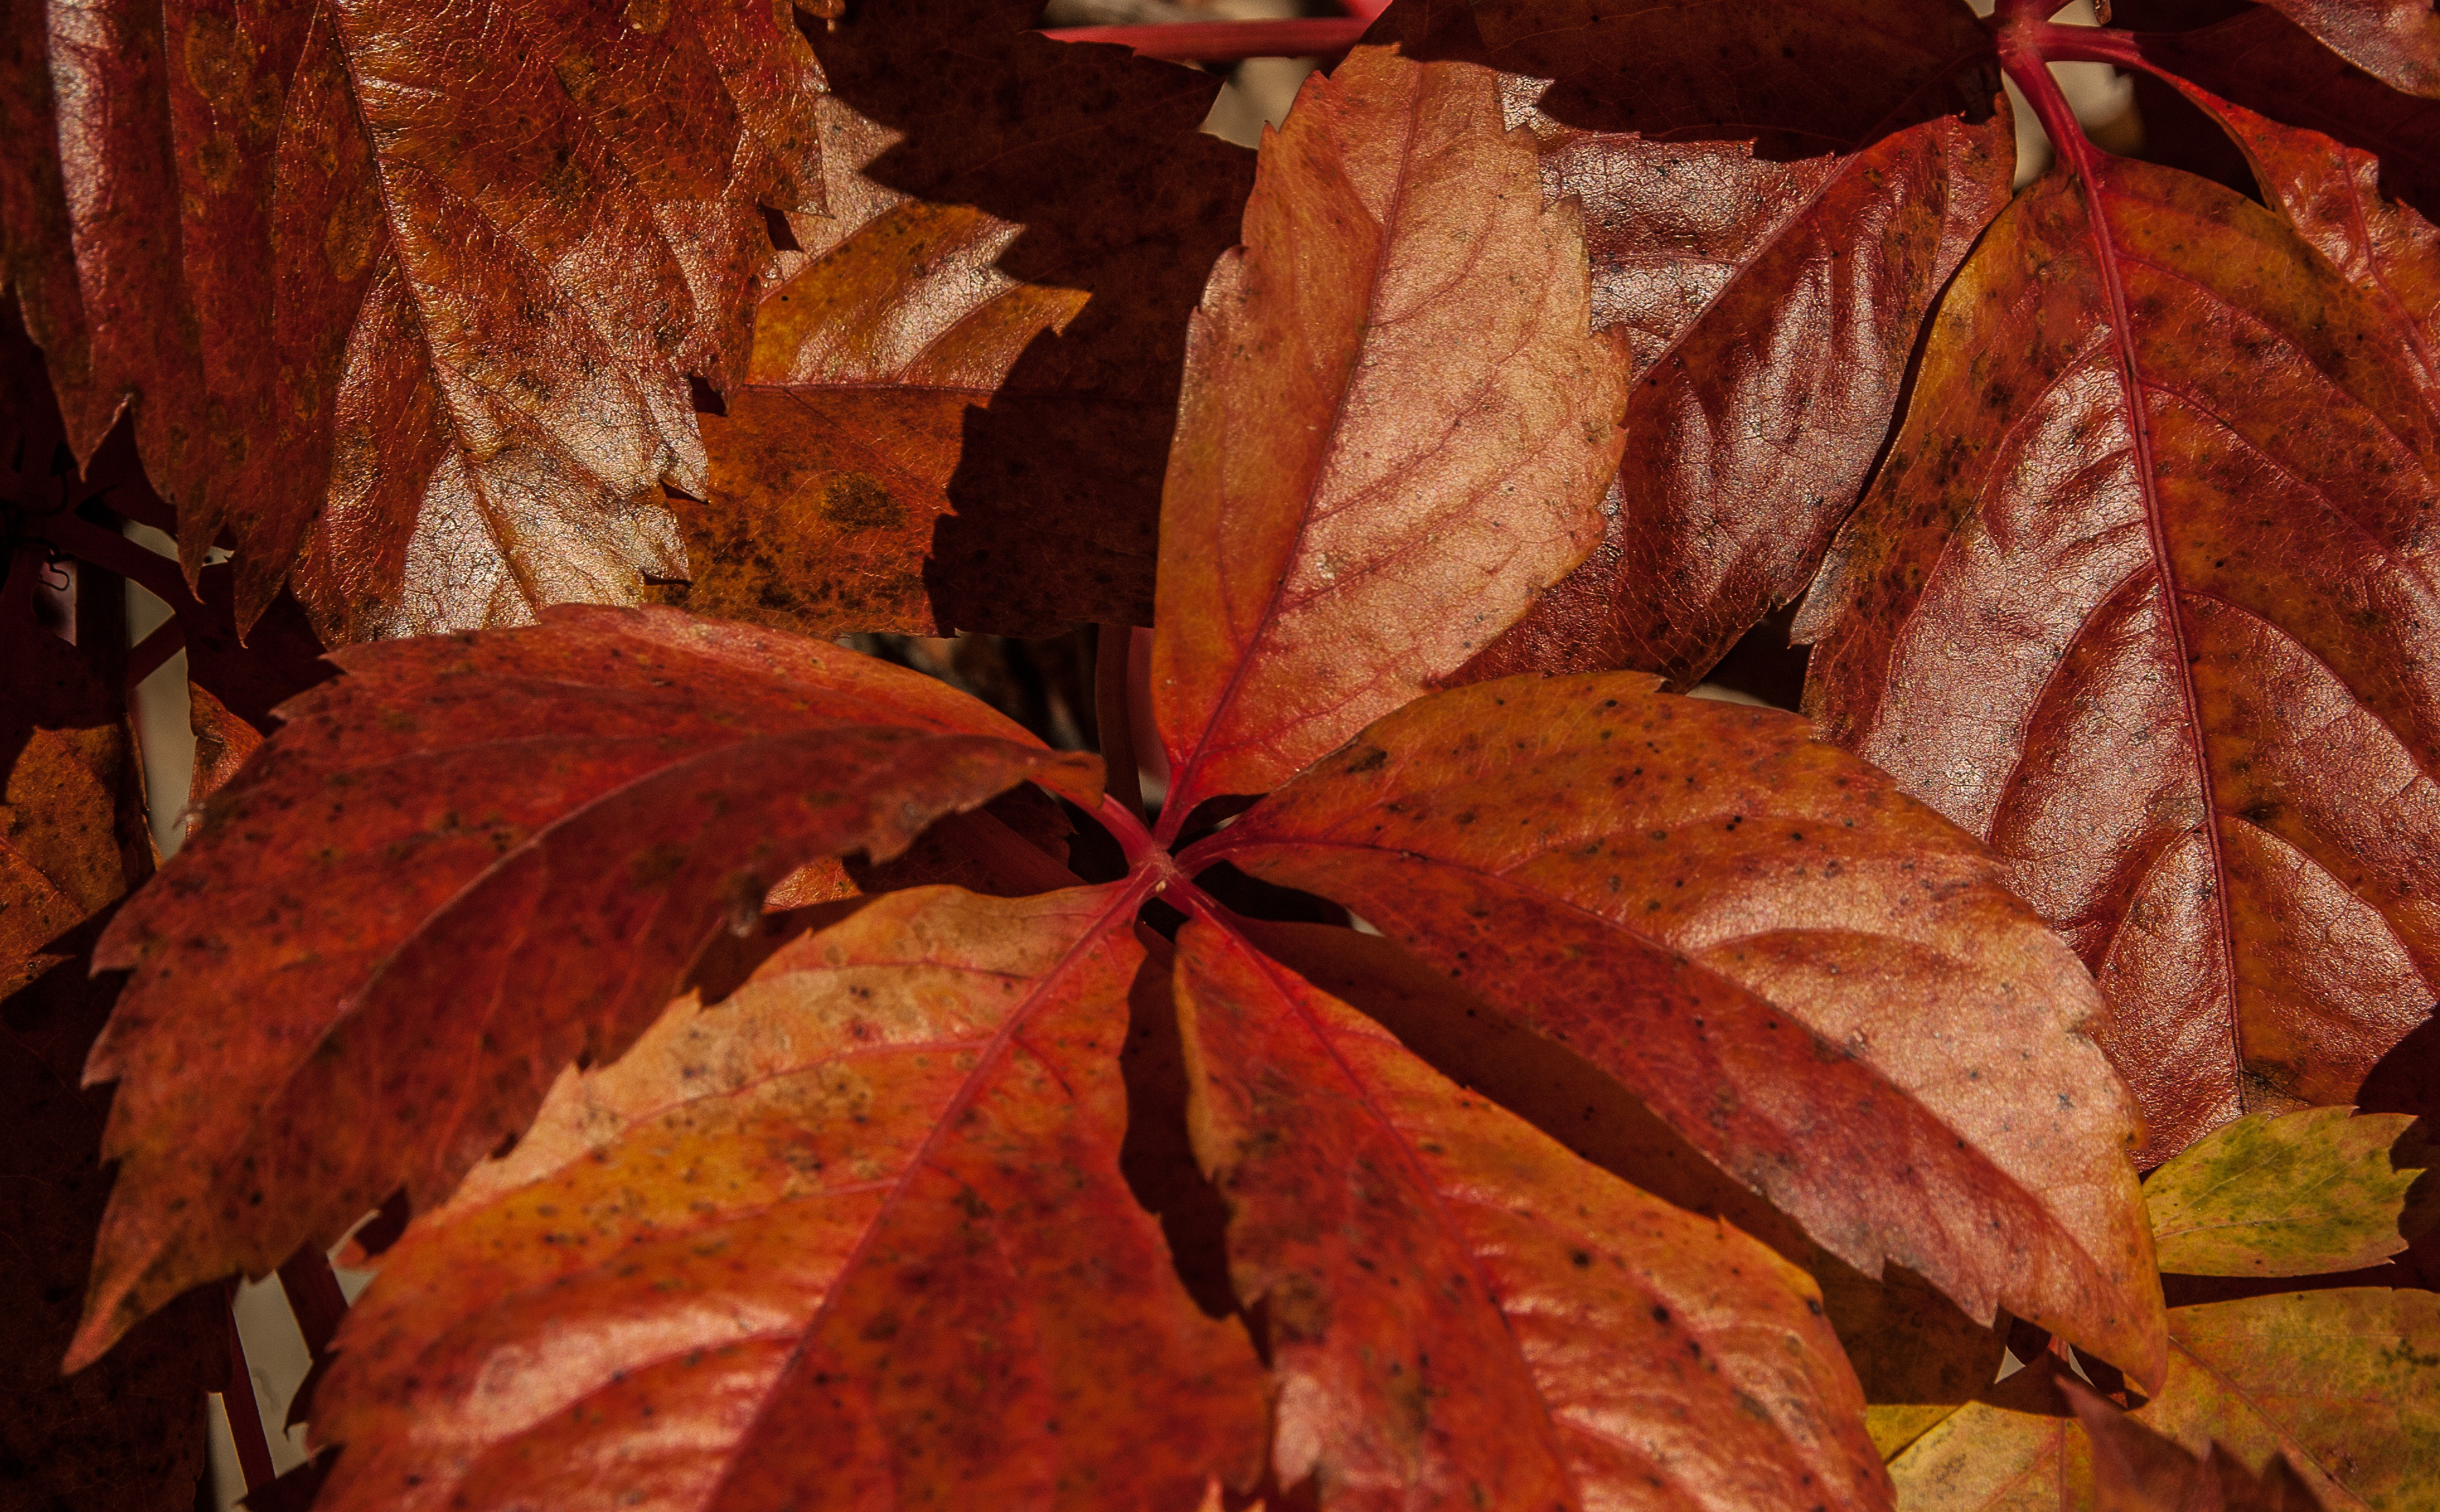
tree, branch, plant, leaf, fall, flower, foliage, red, autumn, season, maple tree, maple leaf, leaves, deciduous, flowering plant, woody plant, land plant